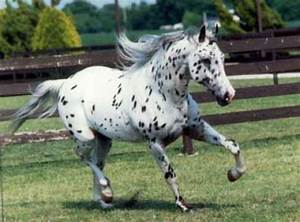
Label: cavallo